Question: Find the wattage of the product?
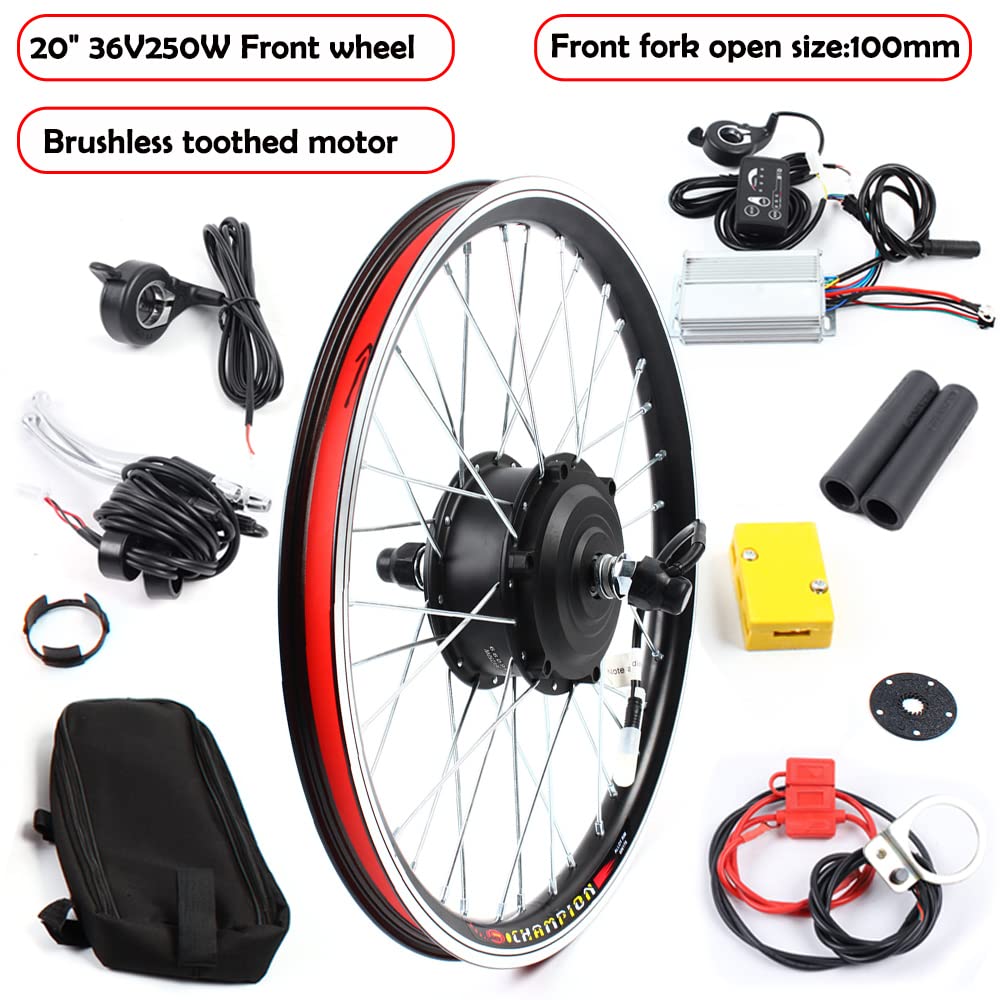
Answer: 250.0 watt